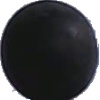
Label: blue_grape